Westerns on television

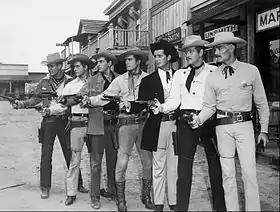
1959 series leads Will Hutchins ("Sugarfoot"), Peter Brown ("Lawman"), Jack Kelly ("Maverick"), Ty Hardin ("Bronco"), James Garner ("Maverick"), Wayde Preston "(Colt .45"), and John Russell ("Lawman")

When the popularity of television exploded in the late 1940s and 1950s, Westerns quickly became a staple of small-screen entertainment. The first, on June 24, 1949, was the Hopalong Cassidy show, at first edited from the 66 films made by William Boyd. Many B-movie Westerns were aired on TV as time fillers, while a number of long-running TV Westerns became classics in their own right. The earliest TV Westerns were written primarily for a children's audience; it was not until the near-concurrent debuts of "The Life and Legend of Wyatt Earp" and the TV version of "Gunsmoke" in 1955 that adult Westerns appeared on television, and the genre became enormously popular. Notable TV Westerns include "The Lone Ranger" with Clayton Moore, "The Gene Autry Show" with Gene Autry, "Gunsmoke" with James Arness, "Cheyenne" with Clint Walker, "Have Gun – Will Travel" with Richard Boone, "Sugarfoot" with Will Hutchins, "Wagon Train" with Ward Bond and Robert Horton, "Maverick" with James Garner and Jack Kelly, "Trackdown" with Robert Culp, "Wanted Dead or Alive" with Steve McQueen, "Bronco" with Ty Hardin, "Bat Masterson" with Gene Barry, "The Rifleman" with Chuck Connors, "Rawhide" with Eric Fleming and Clint Eastwood, "Bonanza" with Pernell Roberts and Dan Blocker, "Laramie", "The Virginian" with James Drury and Doug McClure, "The Big Valley" with Barbara Stanwyck, "The High Chaparral", and many others.